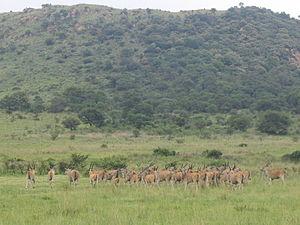
L'Éland, également appelé éland du Cap pour le différencier de l'éland de Derby, est une espèce de ruminants de la famille des Bovidés. L'éland du Cap est une des plus grandes antilopes d'Afrique.